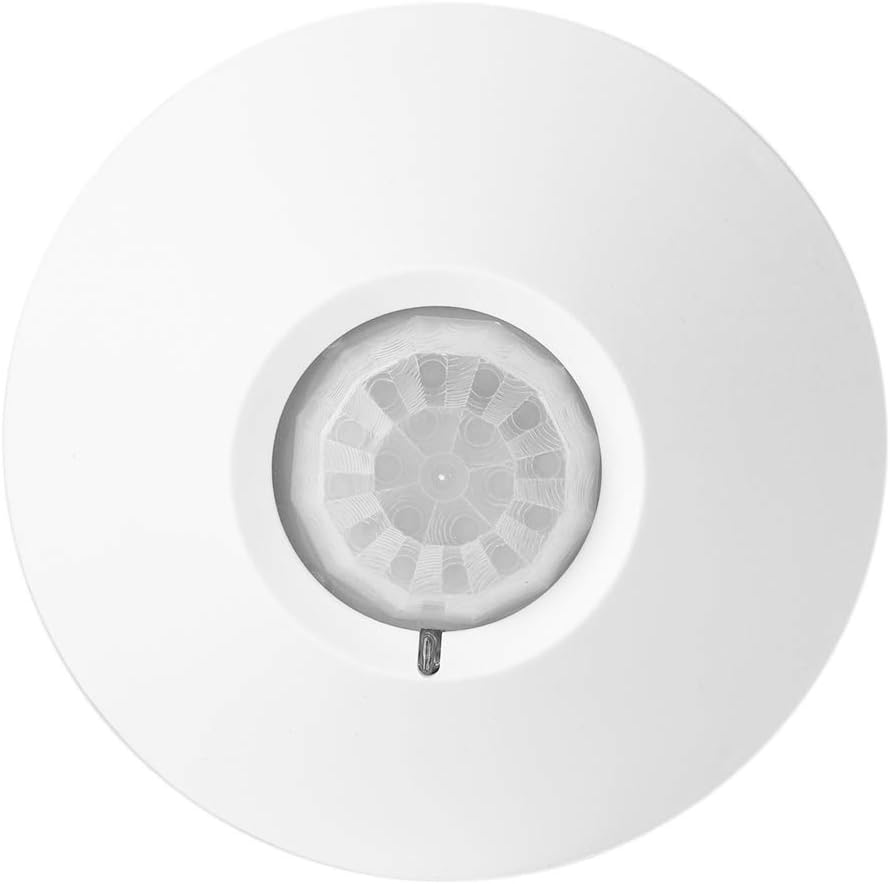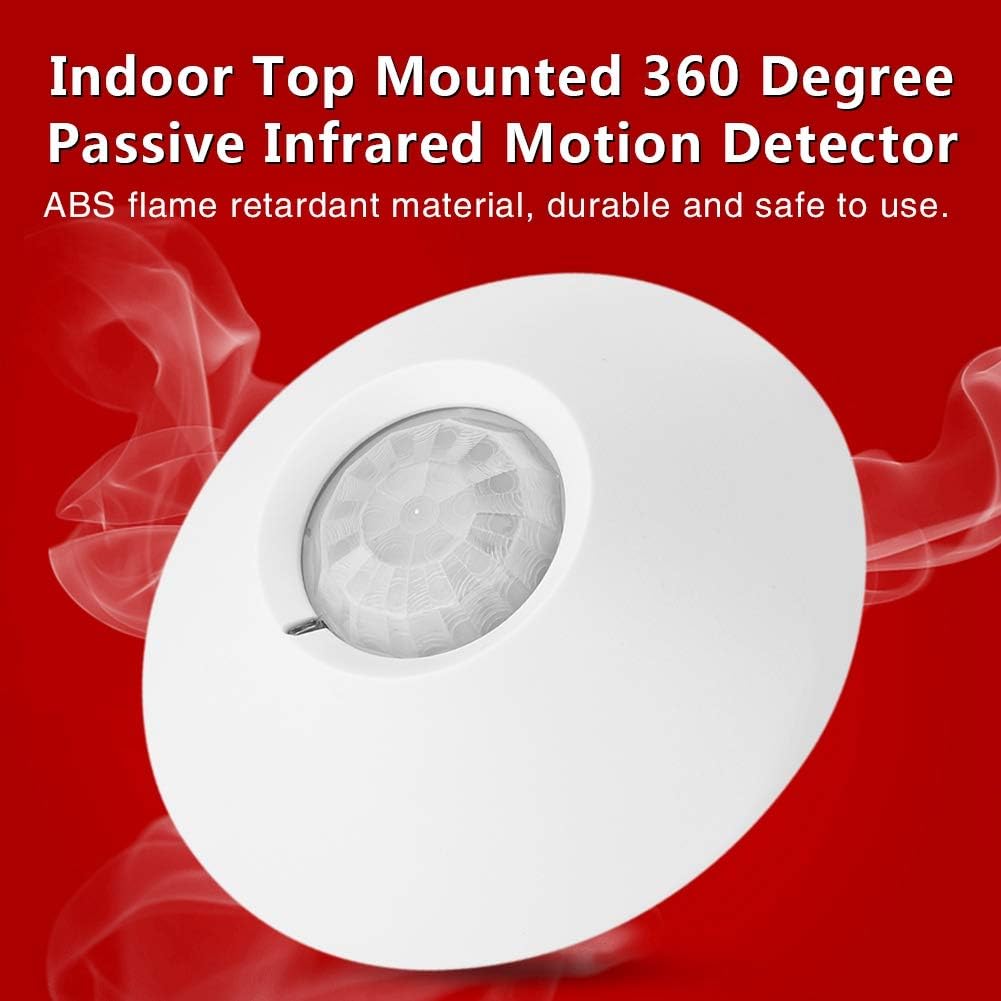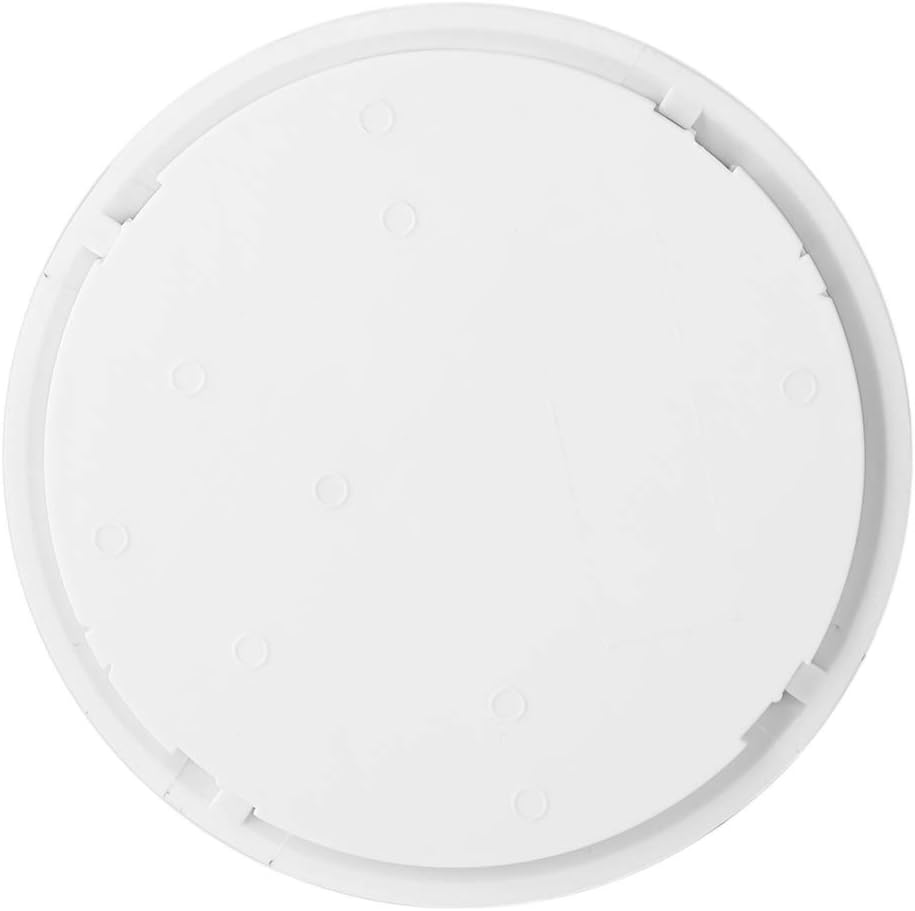
Pir Motion Sensor, 12V Wired Indoor Top Ceiling Mounted 360 Degree Passive PIR Infrared Motion Detection Sensor Alarm, Low Noise, High Sensitivity, Anti-EMI Binary Pyroelectric Sensors
Category: Tools & Home Improvement
Features: Excellent ability to resist false alarm and capture. Compact and lightweight, easy and fast to install. Adopt pulse counting tunable technology and DMT technology, smart and accurate. Dual temperature compensation technology makes it more stable while facing temperature variation. ABS flame retardant material, durable and safe to use, excellent seismic performance. Elegant appearance, more decorative effect. Suitable for residential, factories, shops, warehouses, office buildings, banks and other places.  Specifications: Model: PA-465 Detection range: 6m*7m Sensors: Low Noise, High Sensitivity, Anti-EMI Binary Pyroelectric Sensors Detection speed: 0.2m/s-3.5m/s Sensitivity: Level 2 adjustable Operating Voltage and Current: 9-15V/DC 18mA Working temperature and humidity: - 30 ~70℃, 5%-95%(RH) Installation height: 2.2m-4.5m Installation: wall mounted or ceiling mounted Anti-white light interference: > 8000LUX Anti-EMI: 30V/m (10MHz-1000MHz) Package Weight: 85g/3.0oz  Package List: 1 * Infrared Motion Detector 1 * User Manual
Features: No Dead Angle Monitoring: It is small and beautiful, first of all it can be used as your ornament, placed in your home, you will feel ery good when you see It, and secondly it can defend your home, conenient and practical. wall mounted or ceiling mounted. With 360° no dead angle monitoring, you need to monitor the protected area and it will do it for you. | Motion Detection: When the intruder passes the detection area, the detector will automatically detect the moement of the person. Excellent ability to resist false alarm and capture. | Sensor: Low Noise, High Sensitiity, Anti-EMI Binary. Adopt pulse counting tunable technology and DMT technology, smart and accurate. Dual temperature compensation technology makes it more stable while facing temperature ariation. | High Quality Process Manufacturing: ABS flame retardant material, durable and safe to use, excellent seismic performance. Elegant appearance, more decoratie effect. Suitable for residential, factories, shops, warehouses, office buildings, banks and other places. | Best Gift: Our Peel motion sensor is an essential product for protecting family safety. At the same time, with affordable prices, and with the arrial of arious festials, such as Halloween, Christmas, and New Year, he is also the best choice for gifts!